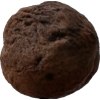
Label: peach